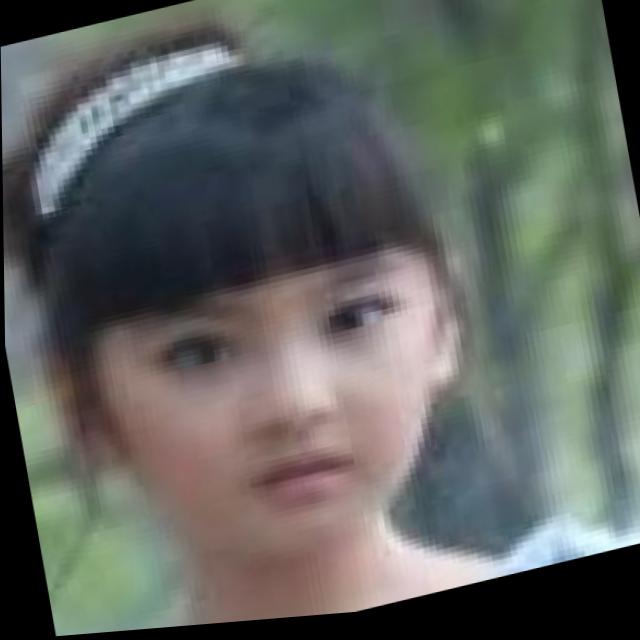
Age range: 0-12